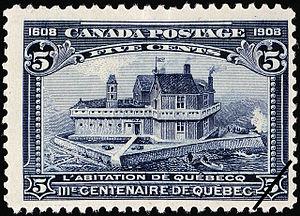
Timbre-poste du Canada 5 cents 1908 Abitation de Quebecq
L'histoire postale et philatélique du Canada concerne les territoires qui ont formé le Canada d'aujourd'hui. Avant de joindre la confédération canadienne, les colonies britanniques qu'étaient la Colombie-Britannique et l'île de Vancouver, l'Ile-du-Prince-Edouard, la Nouvelle-Écosse, le Nouveau-Brunswick et Terre-Neuve ont émis des timbres à leur nom.
Samuel de Champlain, né à Brouage entre 1567 et 1574 et mort à Québec le 25 décembre 1635, est un colonisateur, grand navigateur, cartographe, soldat, explorateur, géographe, commandant et auteur de récits de voyage français. Il fonde la ville de Québec le 3 juillet 1608.